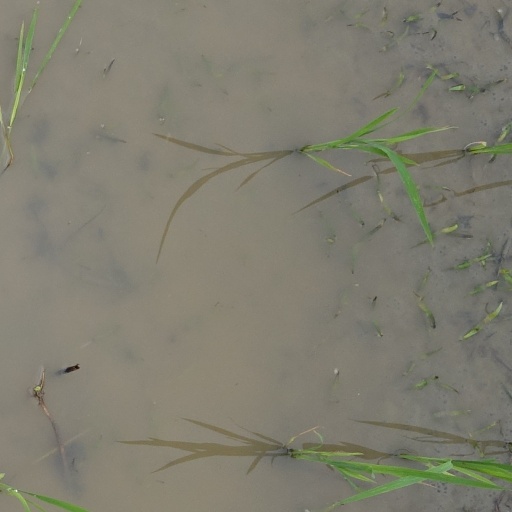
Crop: rice